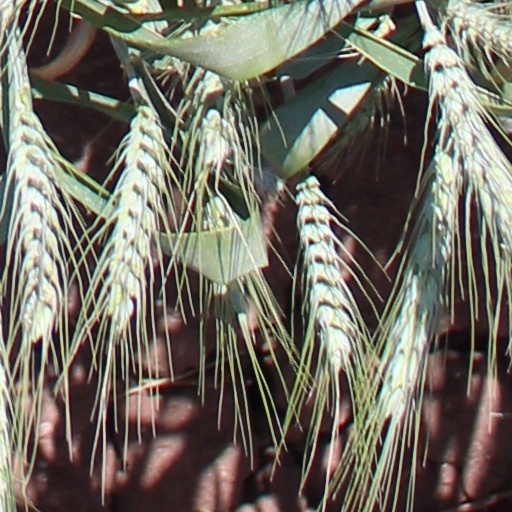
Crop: wheat